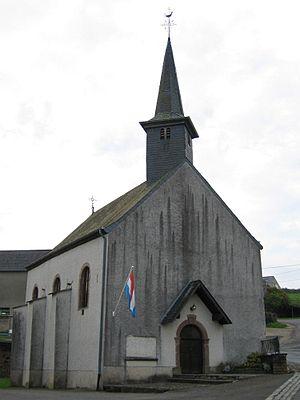
Bockholtz est une section de la commune luxembourgeoise du Parc Hosingen située dans le canton de Clervaux.
Plusieurs lieux de culte chrétiens sont dédiés à un saint Valentin.